Ely, Cambridgeshire

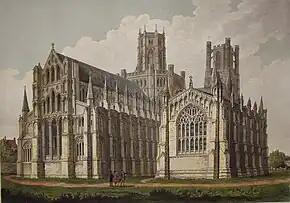
Northeast aspect of Ely Cathedral. The Lady Chapel, built between 1335 and 1353, is to the right of the image. Early 19th-century proof-print by John Buckler.

Medieval accountant, Clement of Thetford made, or had others make on his behalf, many journeys between 1291 and 1292, as evidenced by his sacrist's rolls—the earliest known roll of the Ely Monastery. For example, he travelled the to Bury (Bury St Edmunds) fair to obtain rice, sugar, etc., the to Barnwell for wheels, axles, etc. for carts, then the to St Botolph's (Boston) for wine, the to Reche (Reach) for steel and iron and the to London, principally for things needed in the vestry for the service of the Church, but also to pay taxes. Some or parts of these journeys will have been made by river.